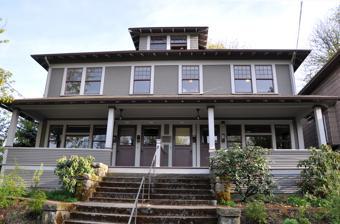
Building: Nettie Krouse Fourplex
Country: United States of America
Year built: 1910
Historic building in Portland, Oregon, U.S. United States historic place Nettie Krouse Fourplex U.S. National Register of Historic Places Portland Historic Landmark The Krouse Fourplex in 2011 Location 2106–2112 SE Main Street Portland, Oregon Coordinates 45°30′48″N 122°38′39″W / 45.513428°N 122.644227°W / 45.513428; -122.644227 Built 1910 Architectural style American Craftsman MPS Portland Eastside NRHP reference No. 89000084 Added to NRHP March 8, 1989 The Nettie Krouse Fourplex in southeast Portland in the U.S. state of Oregon is a 2.5-story multiple dwelling listed on the National Register of Historic Places . Built in the American Craftsman style in 1910, it was added to the register in 1989. The four units of the building are entered through separate exterior doors. Each floor has two apartments that are mirror images of one another. The fourplex is a good example of the many small-scale multi-family dwellings built in this part of Portland between 1905 and 1912. Notable features of the building include its rectangular form, broad overhanging eaves , wide porch, and multi-lit windows. Krouse, the original owner, at first lived in a house across the street but eventually moved into the apartment building. She resided there until her death in 1954. See also National Register of Historic Places listings in Southeast Portland, Oregon References